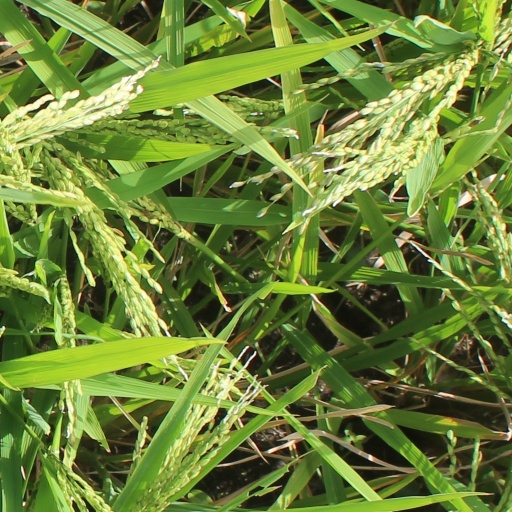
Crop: rice